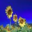
Label: sunflower